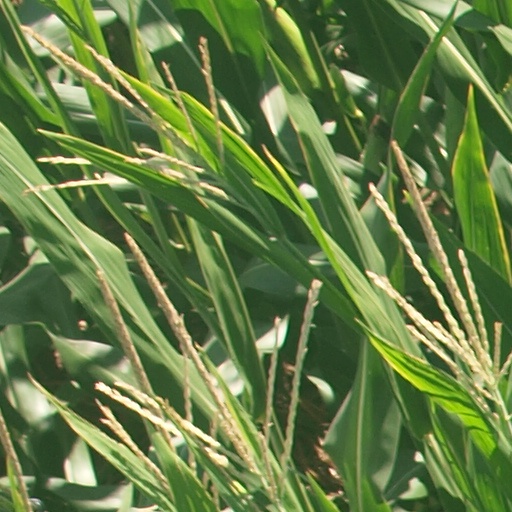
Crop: maize; corn